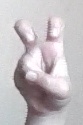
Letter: toot